Cheesecloth

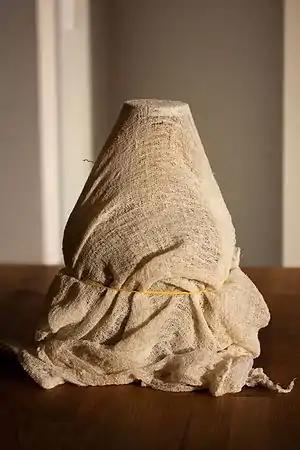
Cheesecloth on sauerkraut (fermented cabbage)

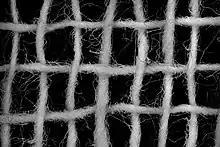
Cheesecloth under a microscope

Cheesecloth is a loose-woven gauze-like carded cotton cloth used primarily in cheesemaking and cooking. The fabric has holes large enough to quickly allow liquids (like whey) to percolate through the fabric, but small enough to retain solids like cheese curds.